Paseo de la Reforma

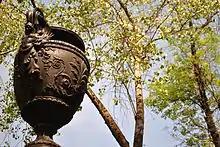
Ornate bronze vases of the Paseo de la Reforma

Despite opposition, the project continued. After a competition, it was assigned to the brothers Juan and Ramón Agea under the supervision of the Ministry of Development, Colonization, Industry and Commerce, headed by Luis Robles Pezuela. Of the original 3.15 km-long project, only one part was completed between 1864 and 1865, a road 20 meters wide, which was enormous for those days, without a central median, only a few areas on the side reserved for horses to rest. There were practically no buildings along the boulevard and sidewalks were not considered necessary.